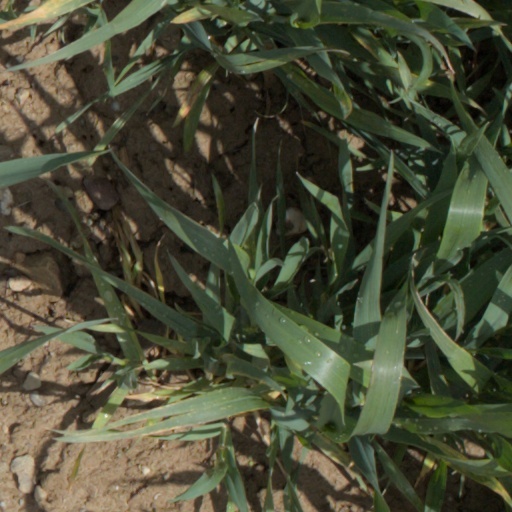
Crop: wheat